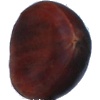
Label: Chestnut 1